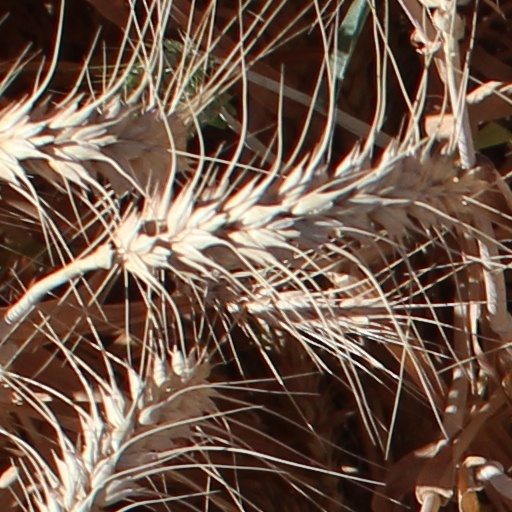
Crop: wheat